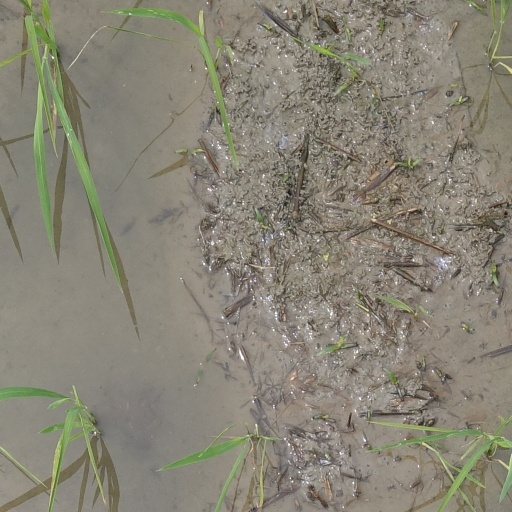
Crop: rice